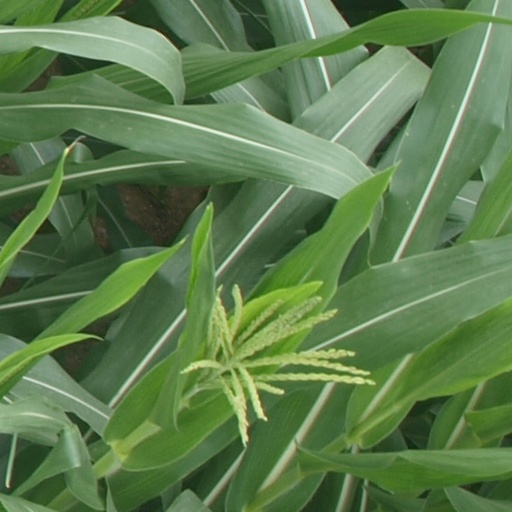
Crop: maize; corn